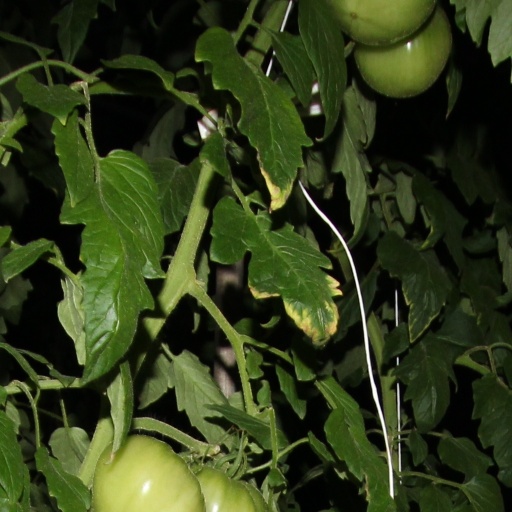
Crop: tomato